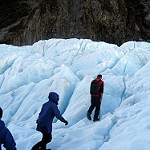
Label: glacier